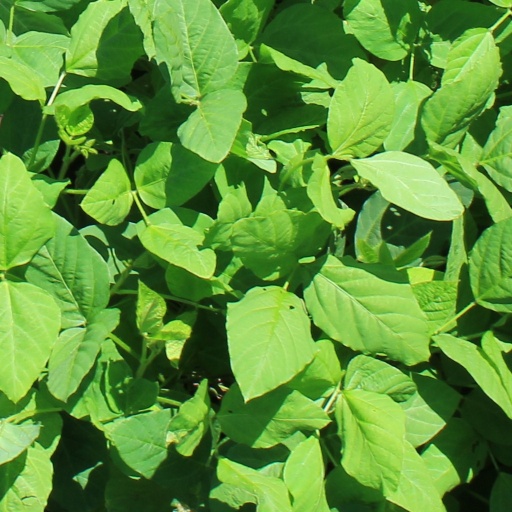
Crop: soybean